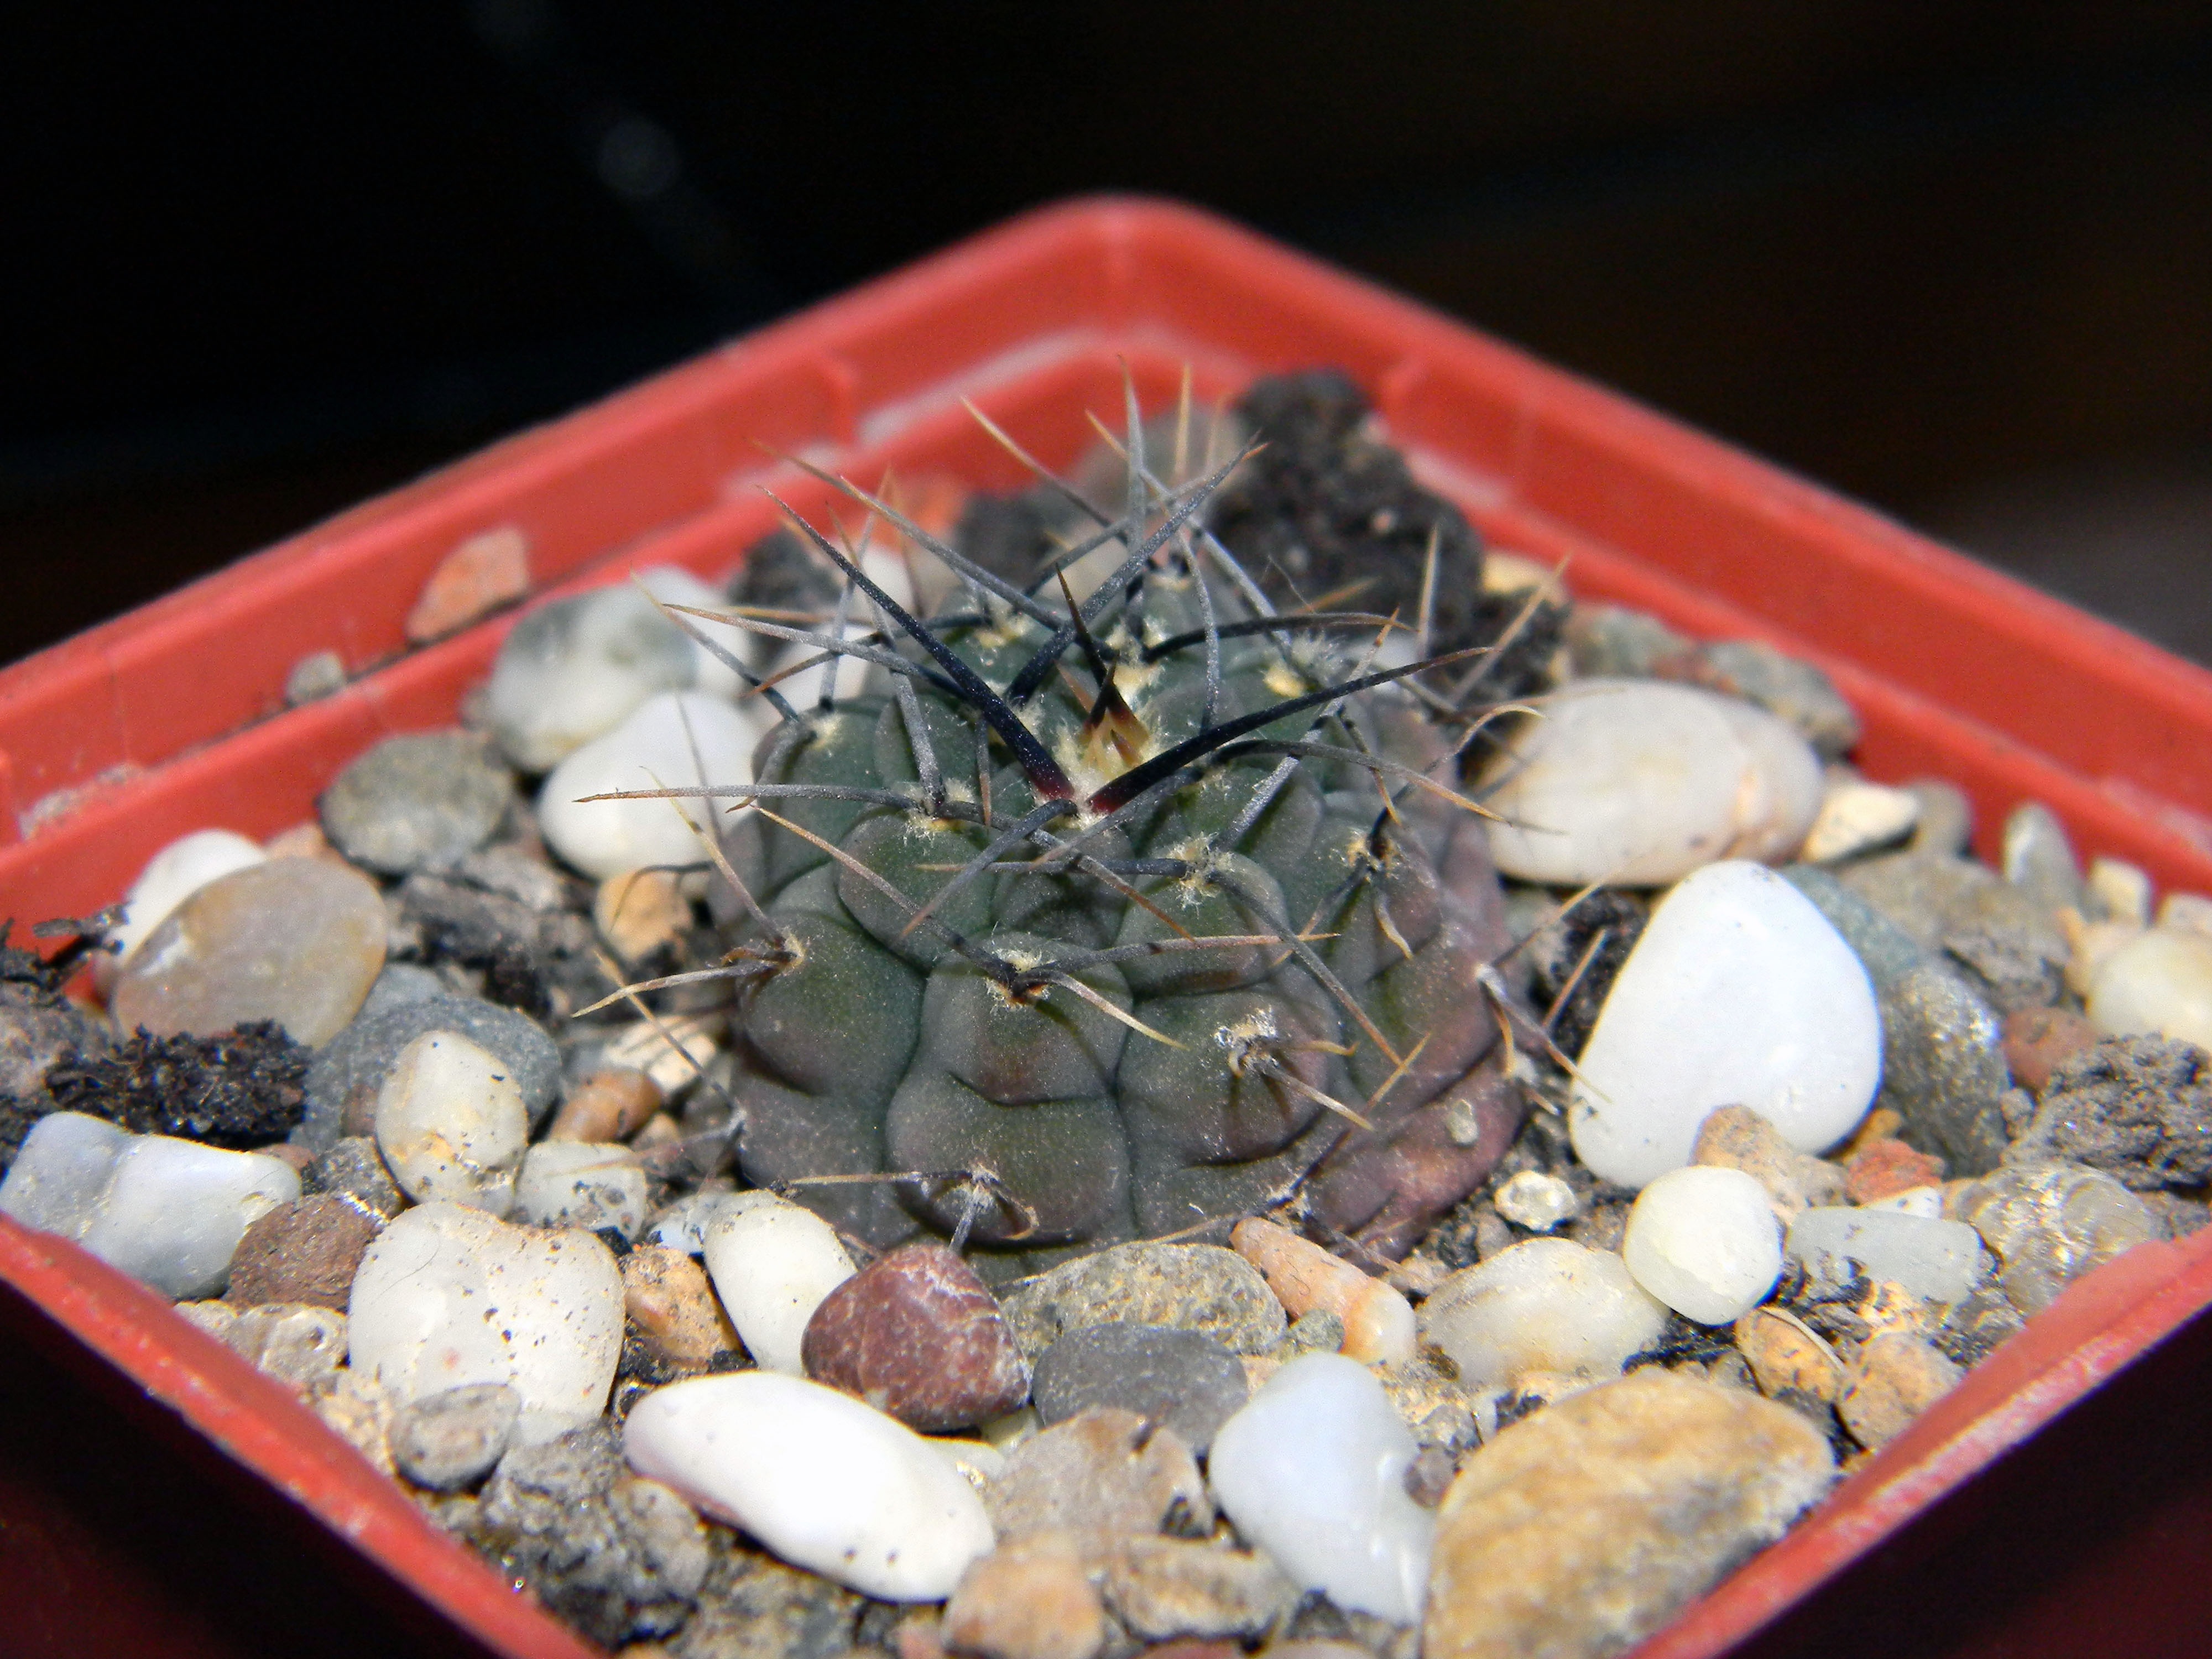
cactus, plant, flower, green, collection, produce, indoor, brown, succulent, closeup, flora, plants, needles, little, house plant, large, barb, flowering plant, scratchy, flower room, pot flowers, flowers on the windowsill, indoor plant, plants in pots, gymnocalycium, in a pot, houseplants, home flower, gymnocalycium vatteri v, altautine, gymnocalycium vatteri, land plant